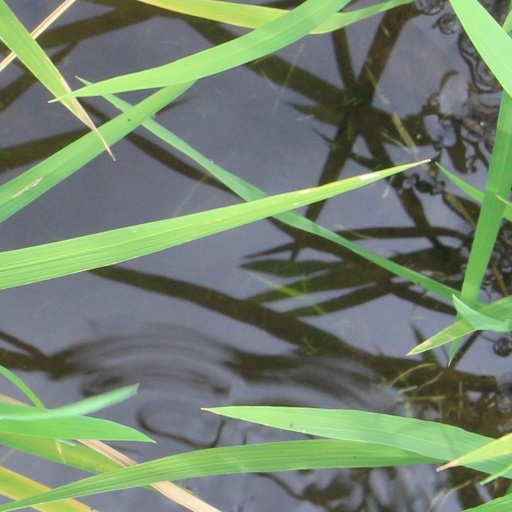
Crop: rice